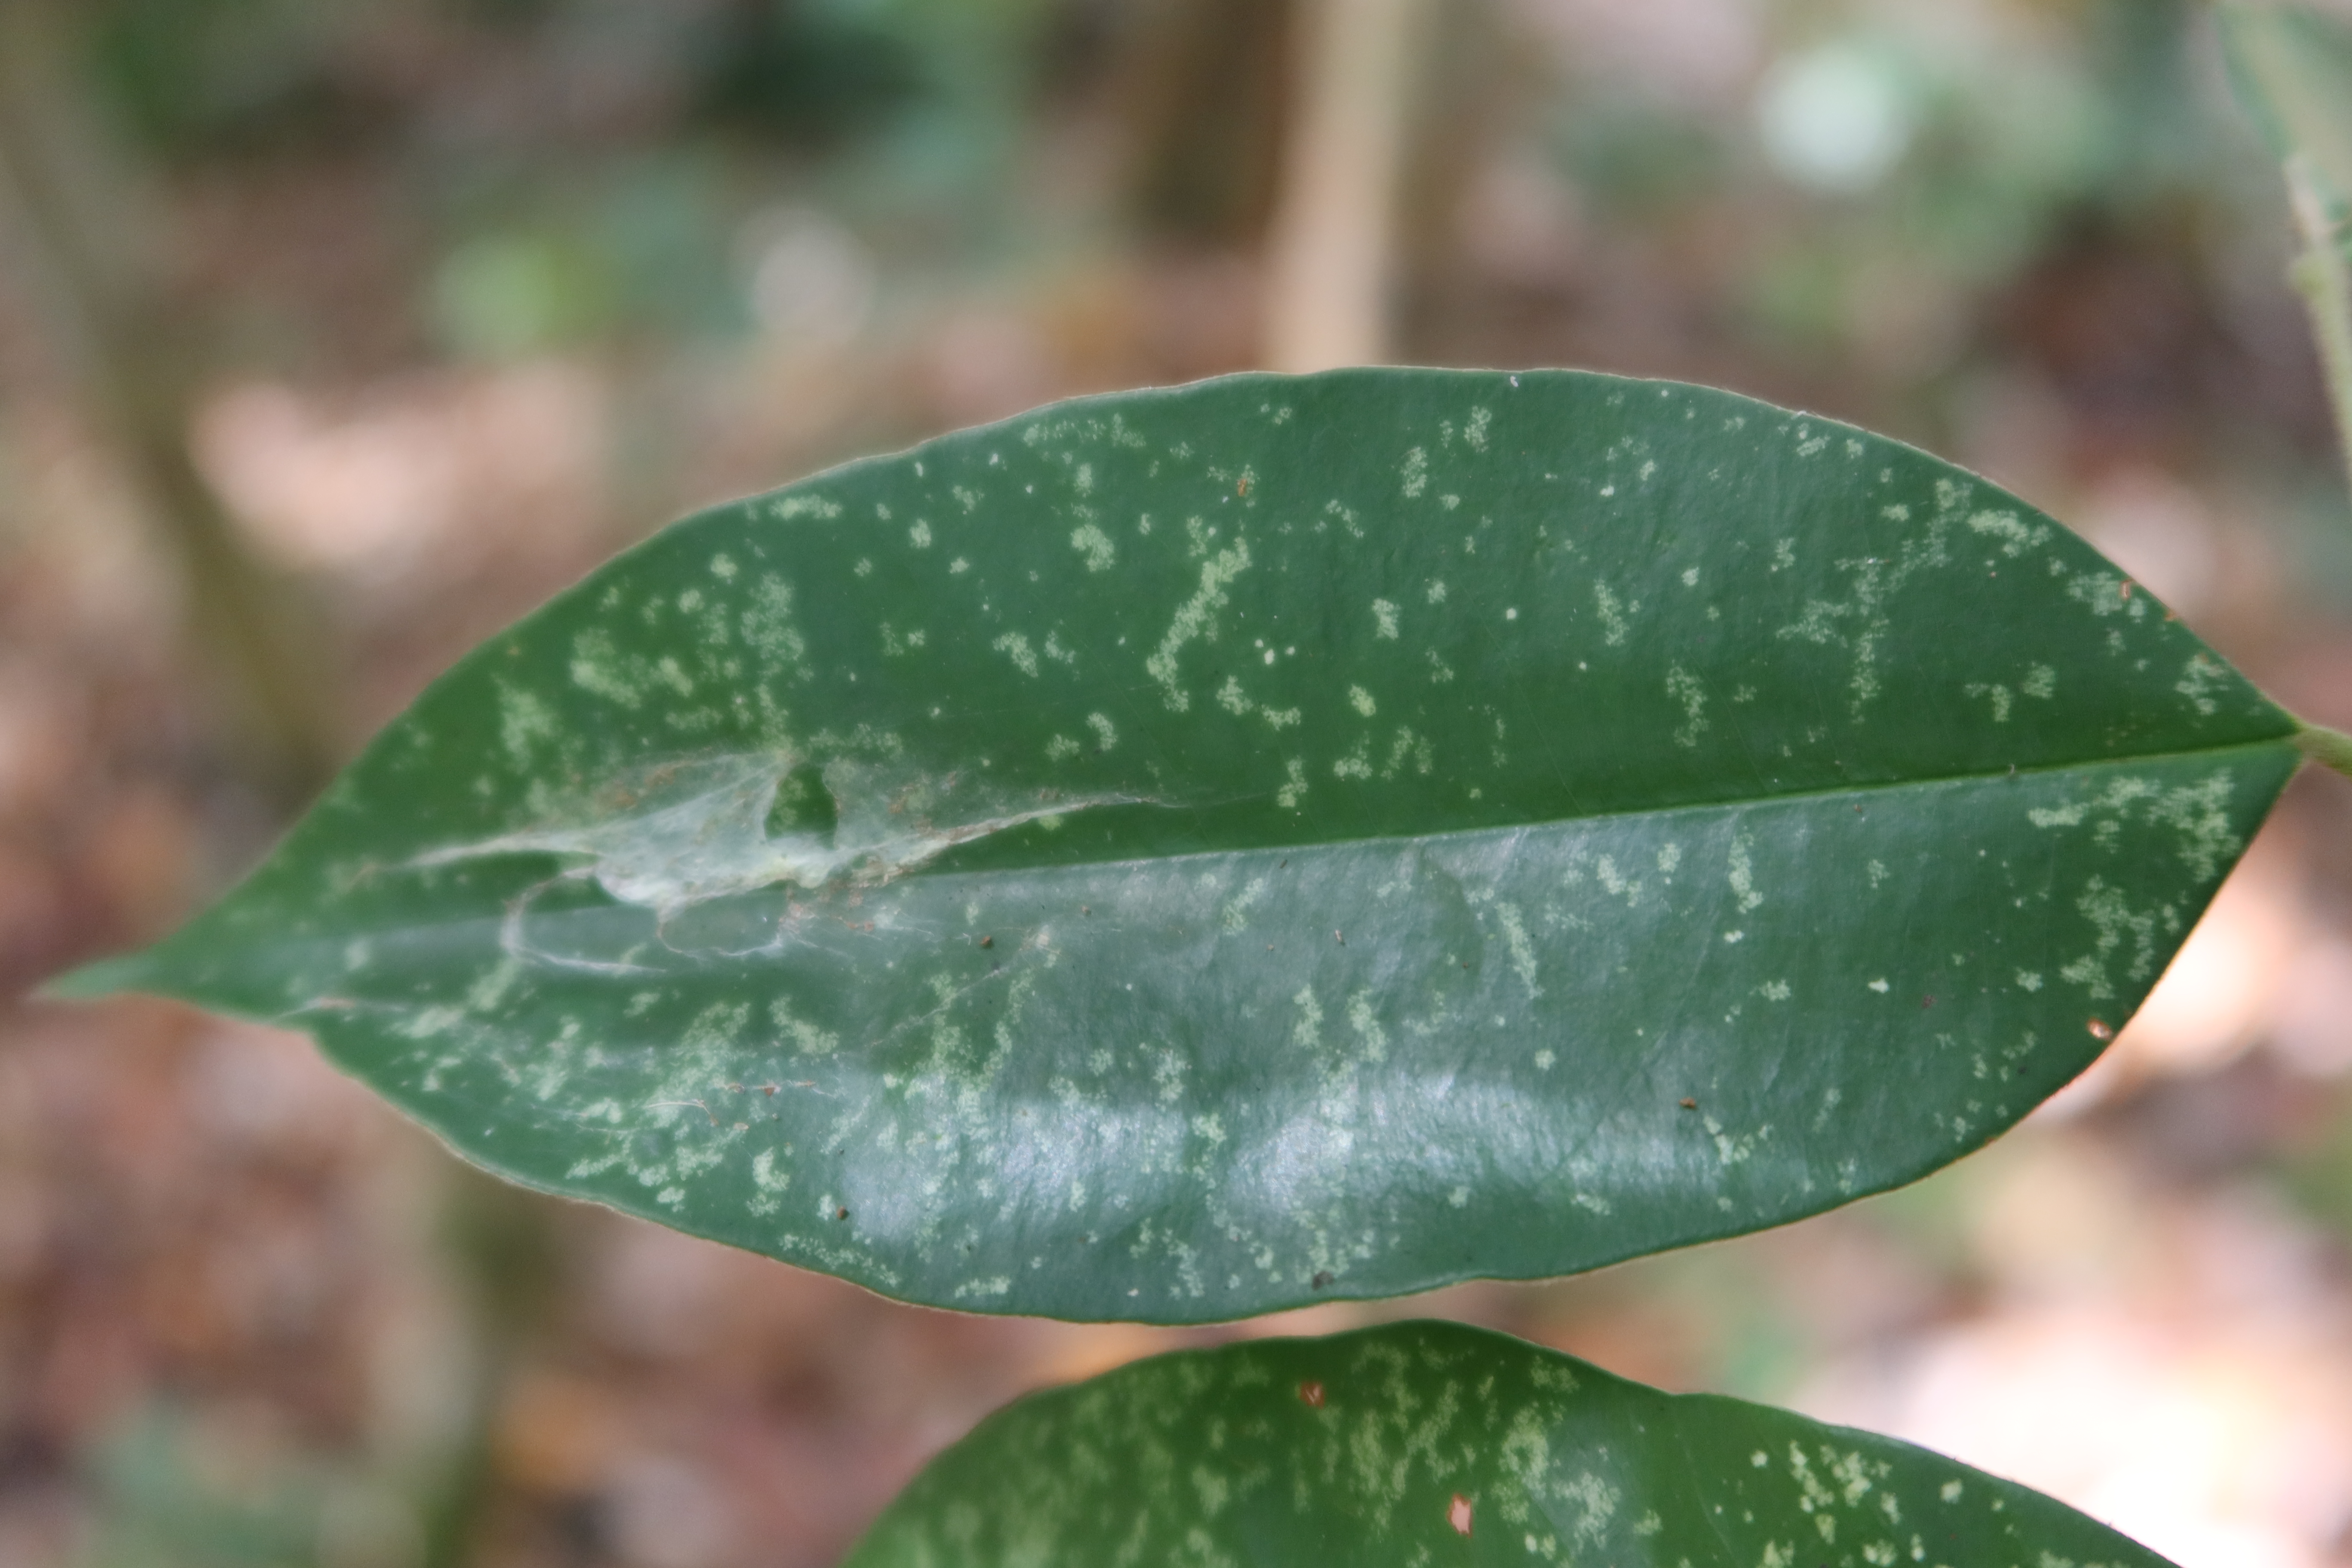
Label: Powdery mildew